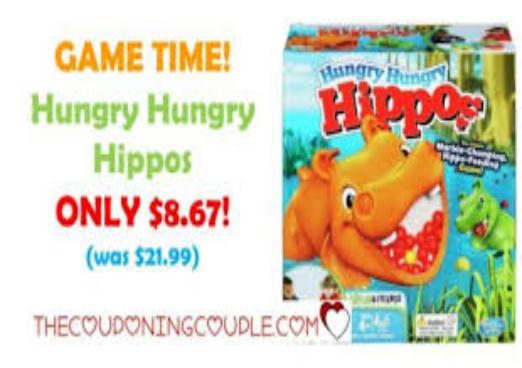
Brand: Hungry Hungry Hippos
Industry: Food